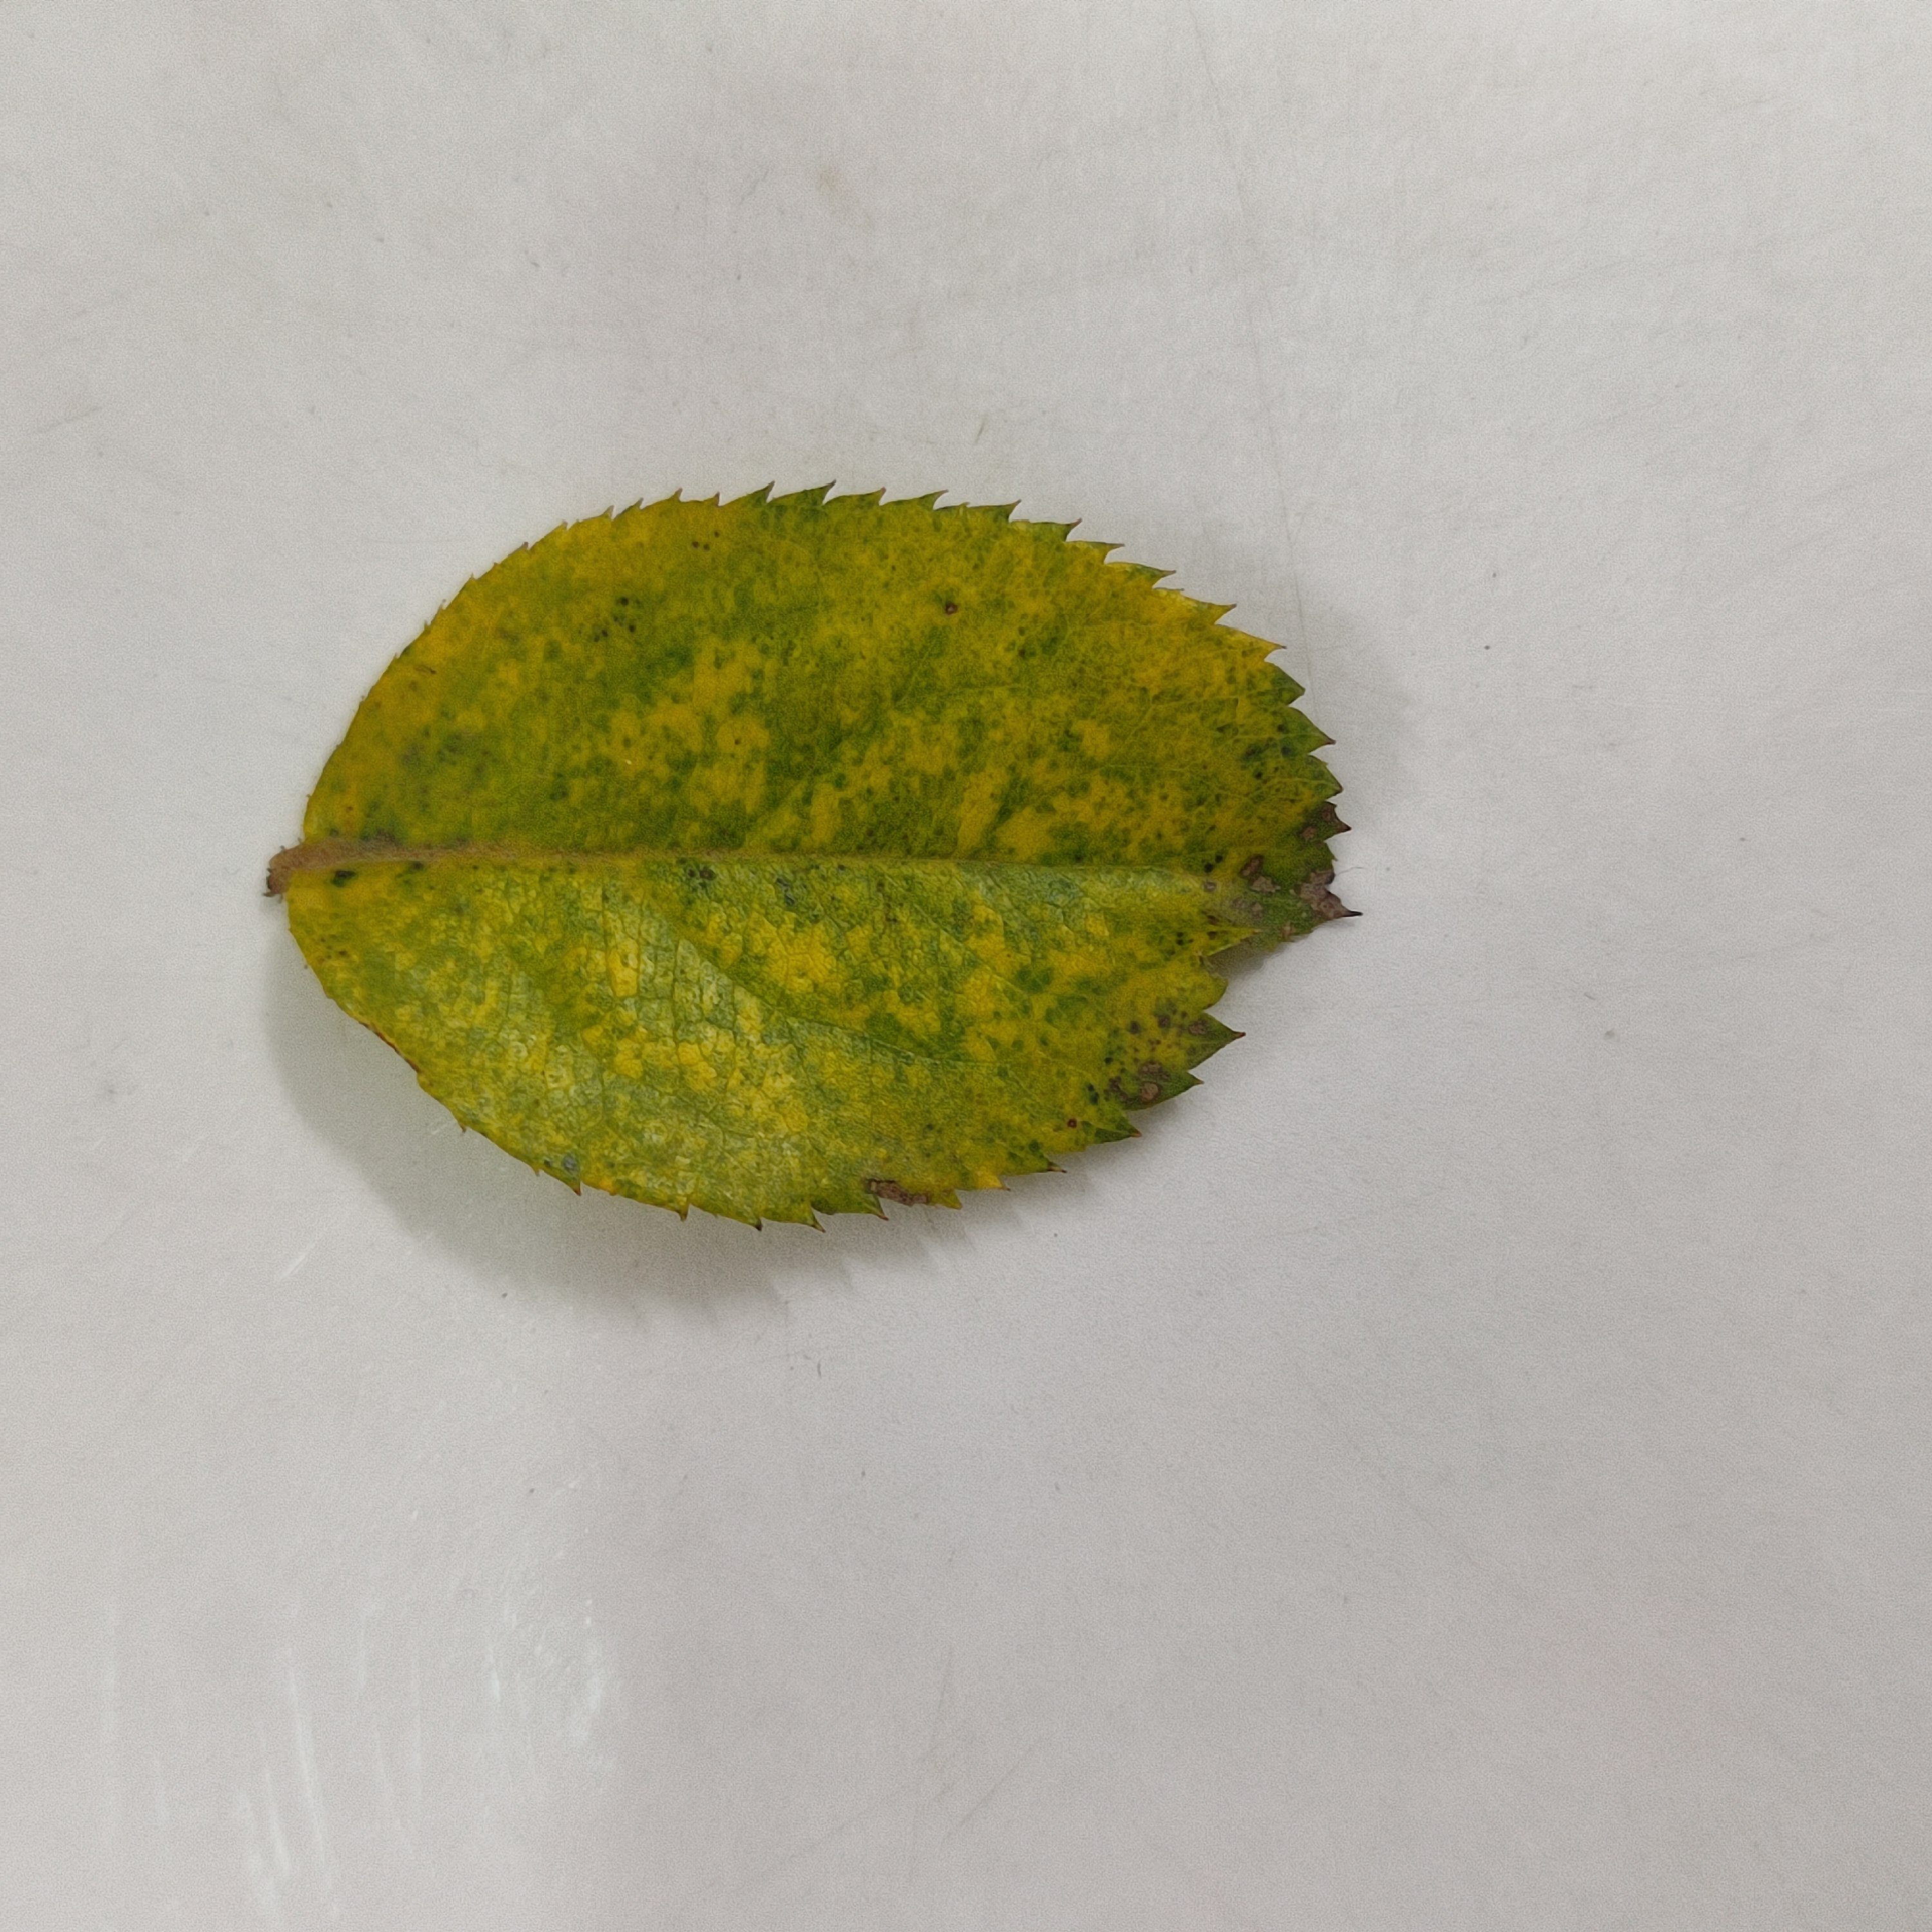
Label: Yellow Mosaic Virus